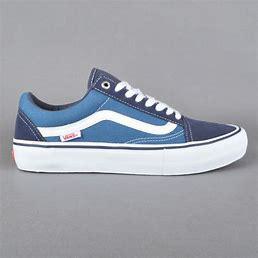
Brand: Vans
Model: Skate Skate